Washington State University

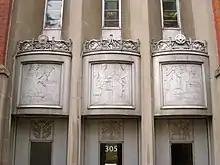
Homer J. Dana Hall (1948),College of Engineering and Architecture

The Museum of Art/WSU has several permanent collections, including the Ernest O. Holland Collection given by the university's fourth president and the Charles Orton Collection, given by a former regent. Others are the Goya and Daumier Collections, Chaplin Woodcuts, Consortium Collections, Meyer Shapiro Print Collection, Elwood Collection and Marian E. Smith Collection of Northwest glass art. Other permanent collections contain works by Northwest artists D. Griffin, Mark Tobey, Kenneth Callahan, Margaret Tomkins, and former faculty members from WSU and the University of Washington.